Ginevra King

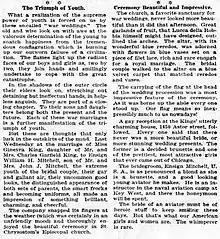
"Chicago Tribune" article describing King's wedding which Fitzgerald kept in his scrapbook with the note: "The end of a once poignant story."

Although Ginevra invited Fitzgerald to the wedding, he could not attend as he was stationed as an army officer in Montgomery, Alabama. He placed the wedding invitation, newspaper clippings reporting the ceremony, and a piece of Ginevra's handkerchief in his scrapbook with the note: "THE END OF A ONCE POIGNANT STORY." Three days after Ginevra's wedding, on September 7, 1918, a lonely Fitzgerald professed his affections to Zelda Sayre, a Southern belle whom he had met in Montgomery and who reminded him of Ginevra. A year and a half later, on April 3, 1920, Fitzgerald married Sayre in a simple ceremony at St. Patrick's Cathedral, New York. At the time of their wedding, Fitzgerald later claimed neither he nor Zelda loved each other, and the early years of their marriage in New York City proved to be a disappointment.